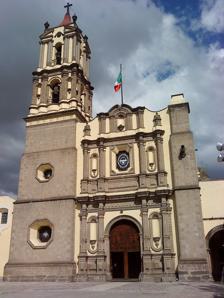
Building: Cuautitlán Cathedral
Country: Mexico
Year built: 1732
Church in Cuautitlán, Mexico St. Bonaventure Cathedral Catedral de San Buenaventura Location Cuautitlán Country Mexico Denomination Roman Catholic Church The St. Bonaventure Cathedral (also Cuautitlán Cathedral ; Spanish : Catedral de San Buenaventura ) is a Catholic church, part of the convent of the same name in the Municipality of Cuautitlán , State of Mexico . It was designated as a cathedral on February 5, 1979, with the founding of the Diocese of Cuautitlán . The complex is named after St. Bonaventure ( San Buenaventura ) after the day's saint on the date of the first visit of the first friars in 1524. It was not until 1532, however, when the planned construction of what was the first Franciscan monastery and temple began in Cuautitlán, with Friar Alonso de Herrera as the first guardian and Friar Alonso de Guadalupe as the first conventual. The current cathedral (the third convent) was built between 1655 and 1732. The cathedral combines two styles, Baroque and Neoclassical . The cathedral has a Latin cross plan with elevated proportions, and a nave with transept of Baroque columns. See also Roman Catholicism in Mexico St. Bonaventure References